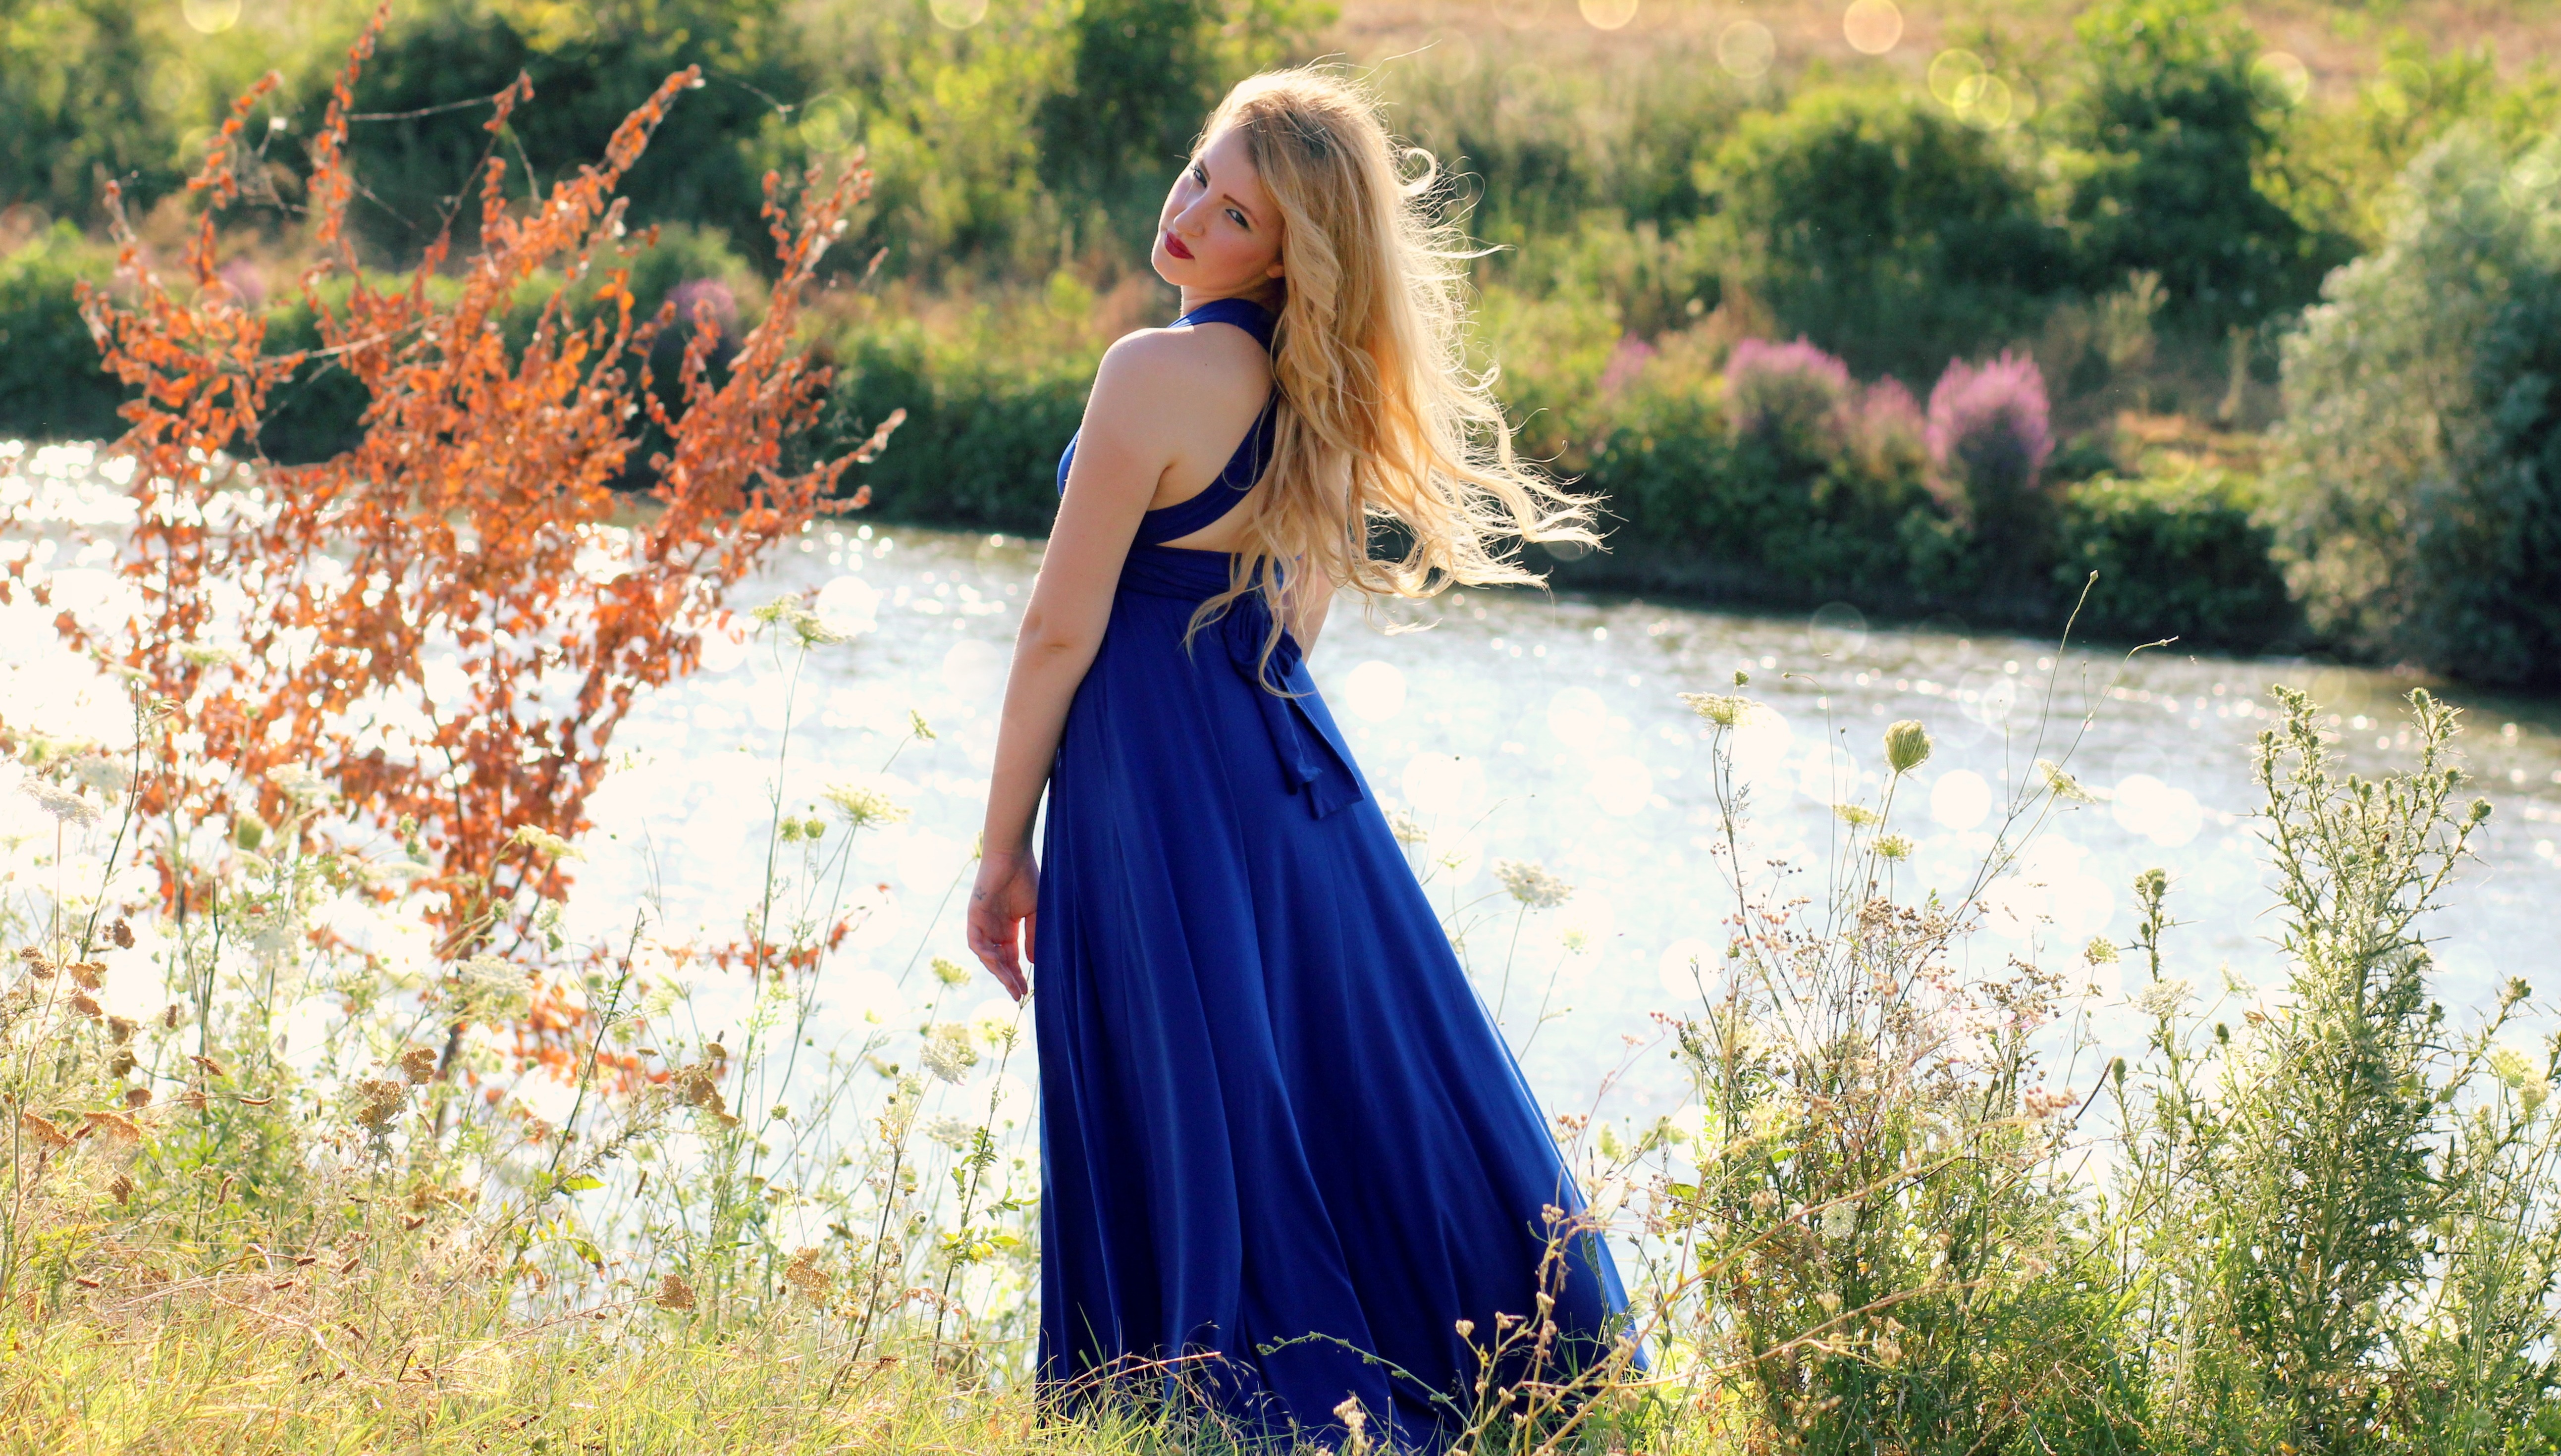
nature, girl, woman, photography, lake, model, spring, green, autumn, fashion, blue, clothing, wedding dress, bride, blonde, season, dress, beauty, prom, gown, bridesmaid, photo shoot, portrait photography, bridal clothing